Revolution of the 44

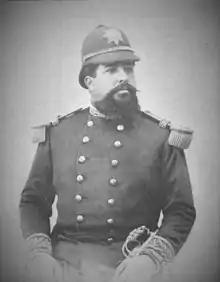
General Carlos Ezeta

On the morning of 29 April 1894, a group of rebels and landowners, known as "the 44", captured the western Salvadoran city of Santa Ana. The rebels, who had arrived from exile in Guatemala, captured the city's army barracks and forced Antonio Ezeta and General Jacinto Colocho, the barrack's commander, to flee the city to Coatepeque. In response to the rebellion, which numbered around 500 rebels and was supported by an additional 5,000 soldiers from Guatemala and Honduras, Carlos Ezeta invoked articles 4 and 91 of the constitution and declared a state of siege for twenty-nine days. In a public announcement issued through the "Diario Oficial" newspaper on the day the rebellion began, Carlos Ezeta stated: